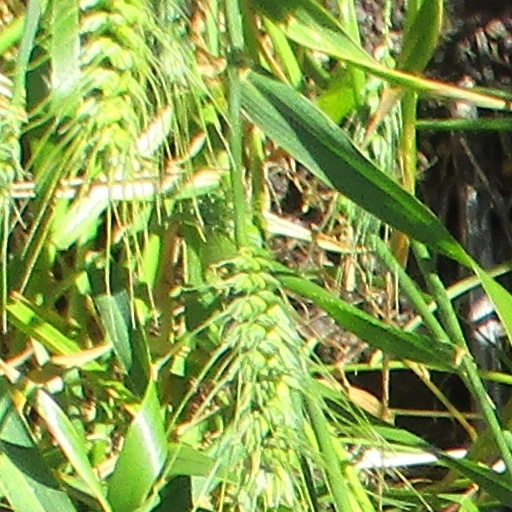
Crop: wheat